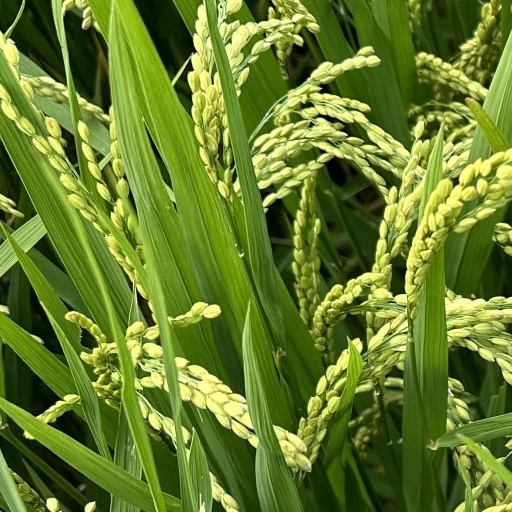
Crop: rice